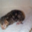
Label: cat